Magnetic tape

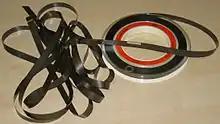
Small open reel of 9-track tape

Videotape is magnetic tape used for storing video and usually sound in addition. Information stored can be in the form of either an analog or digital signal. Videotape is used in both video tape recorders (VTRs) and, more commonly, videocassette recorders (VCRs) and camcorders. Videotapes have also been used for storing scientific or medical data, such as the data produced by an electrocardiogram.